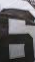
Number: 6